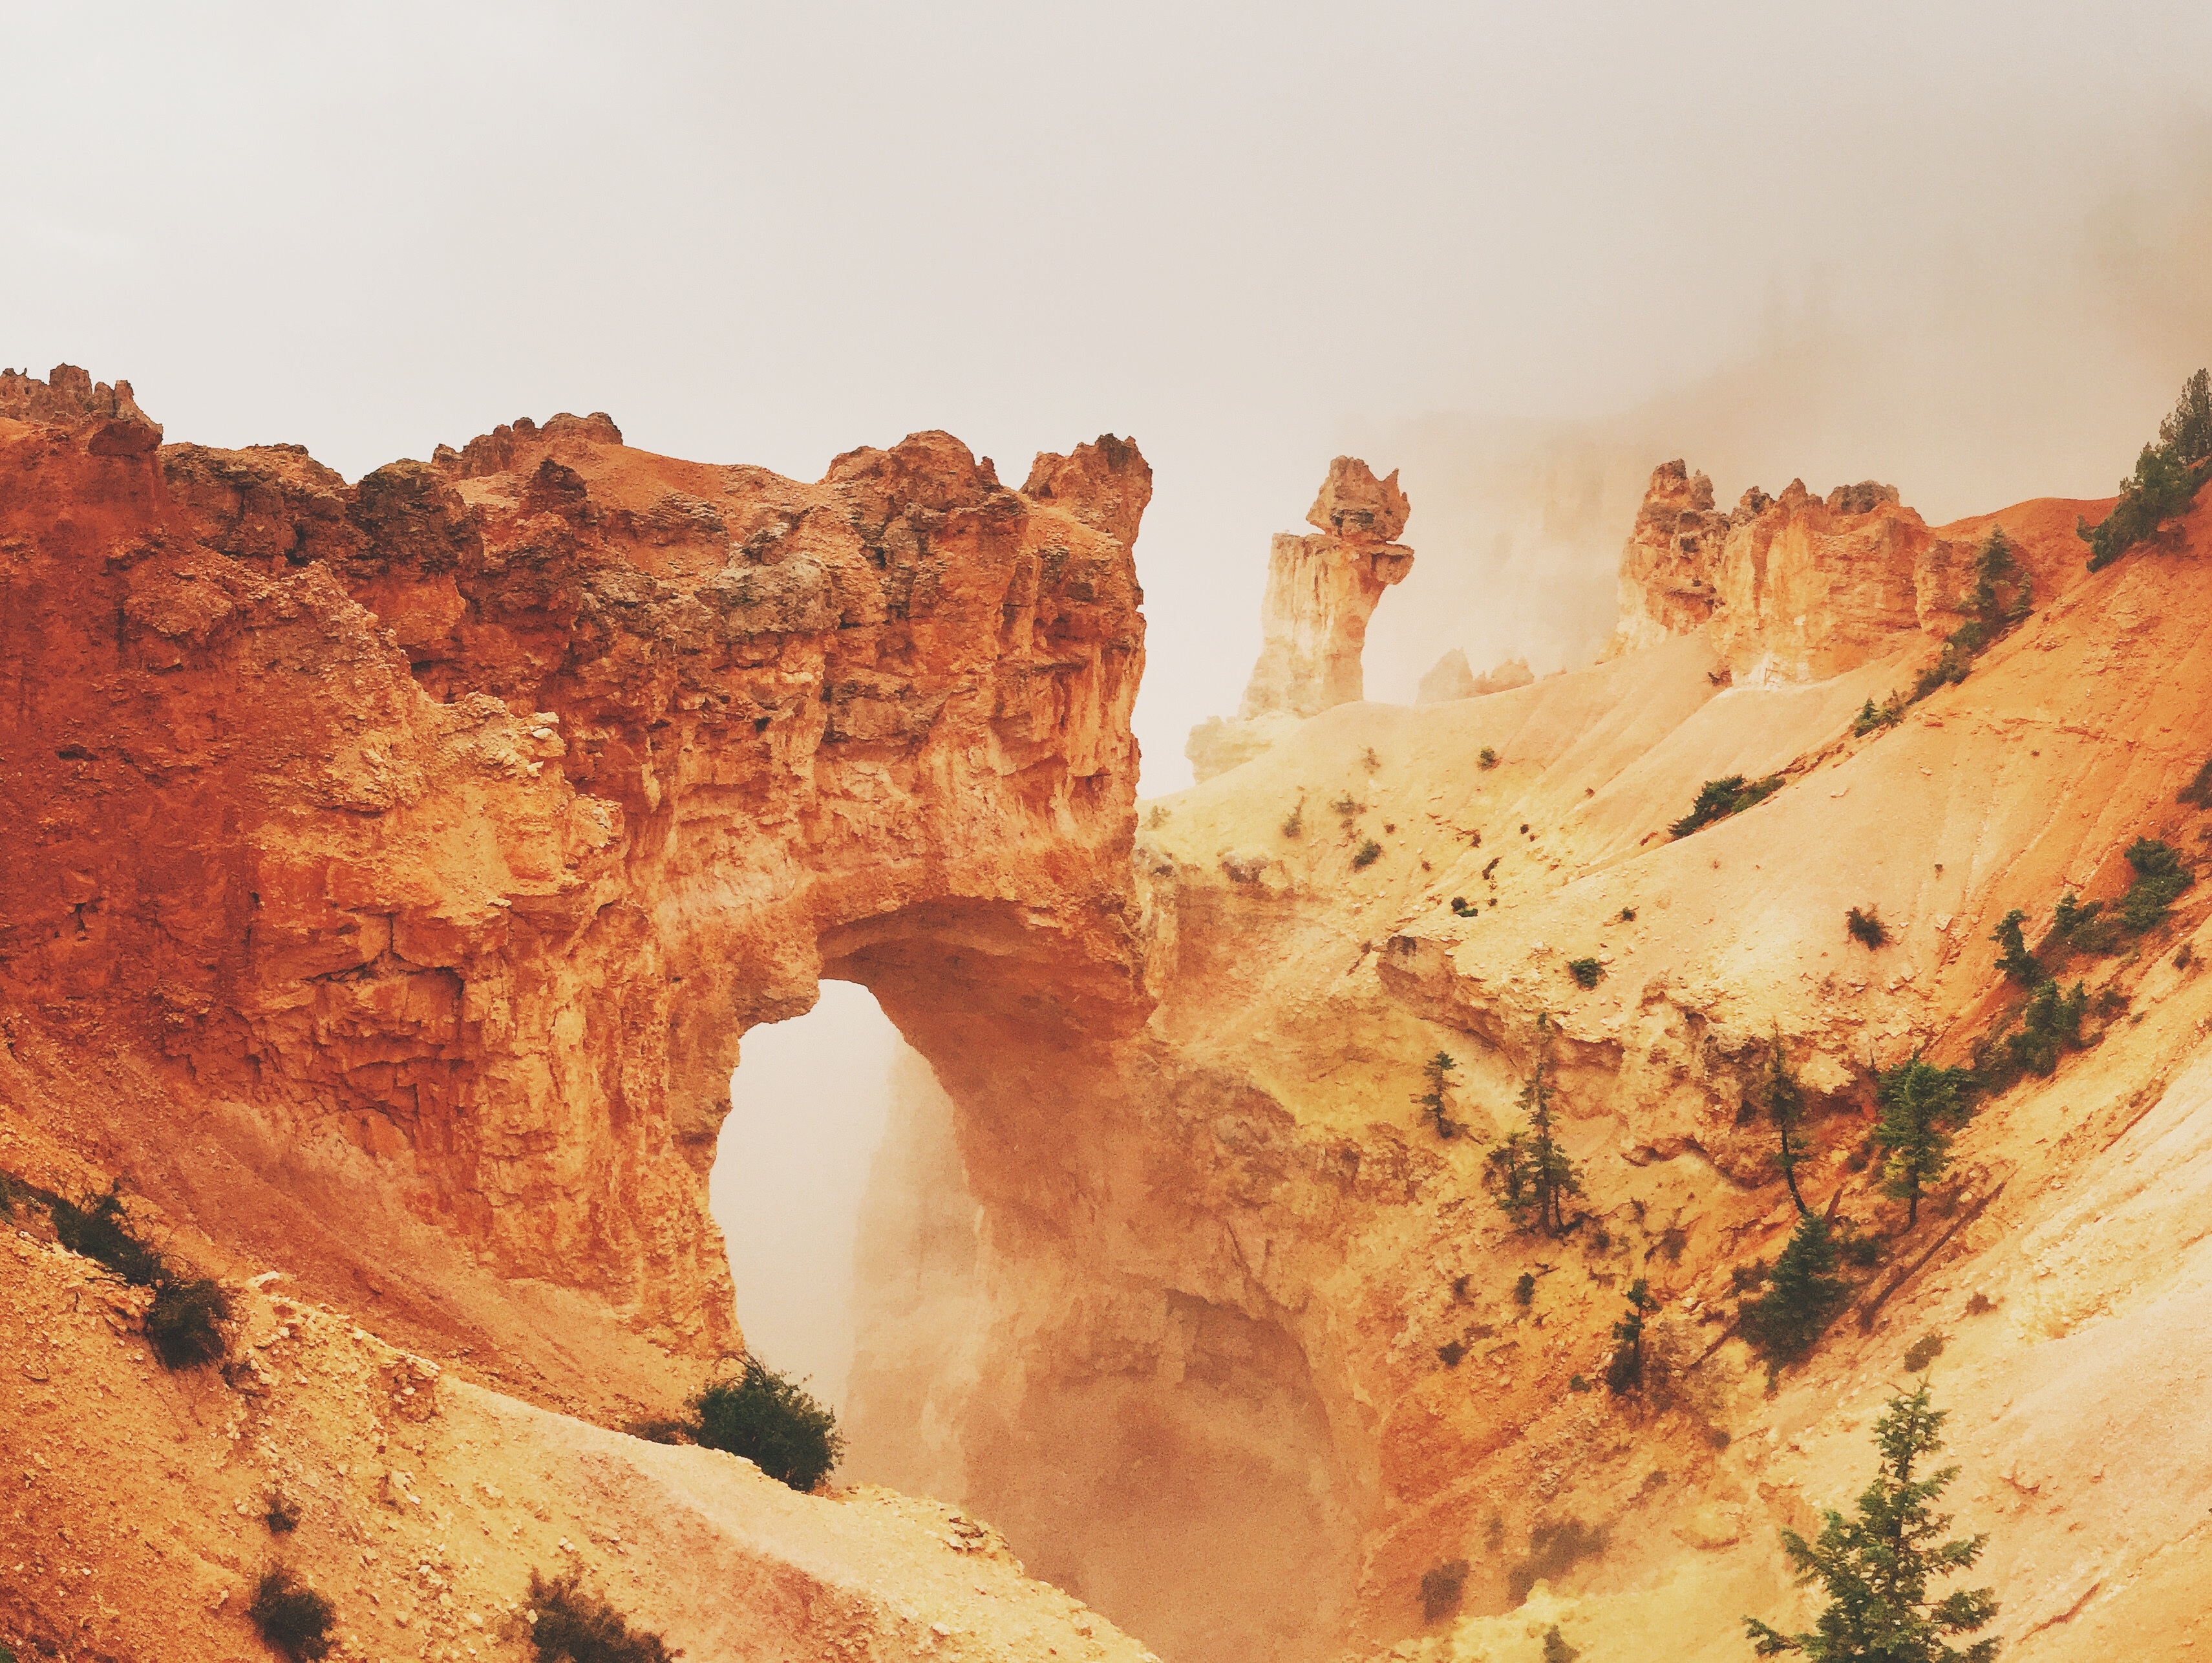
landscape, nature, rock, valley, formation, cliff, arch, rocky, canyon, terrain, material, trees, rocks, geology, badlands, bryce canyon, tourist attraction, wadi, landform, natural bridge, ancient history, geographical feature